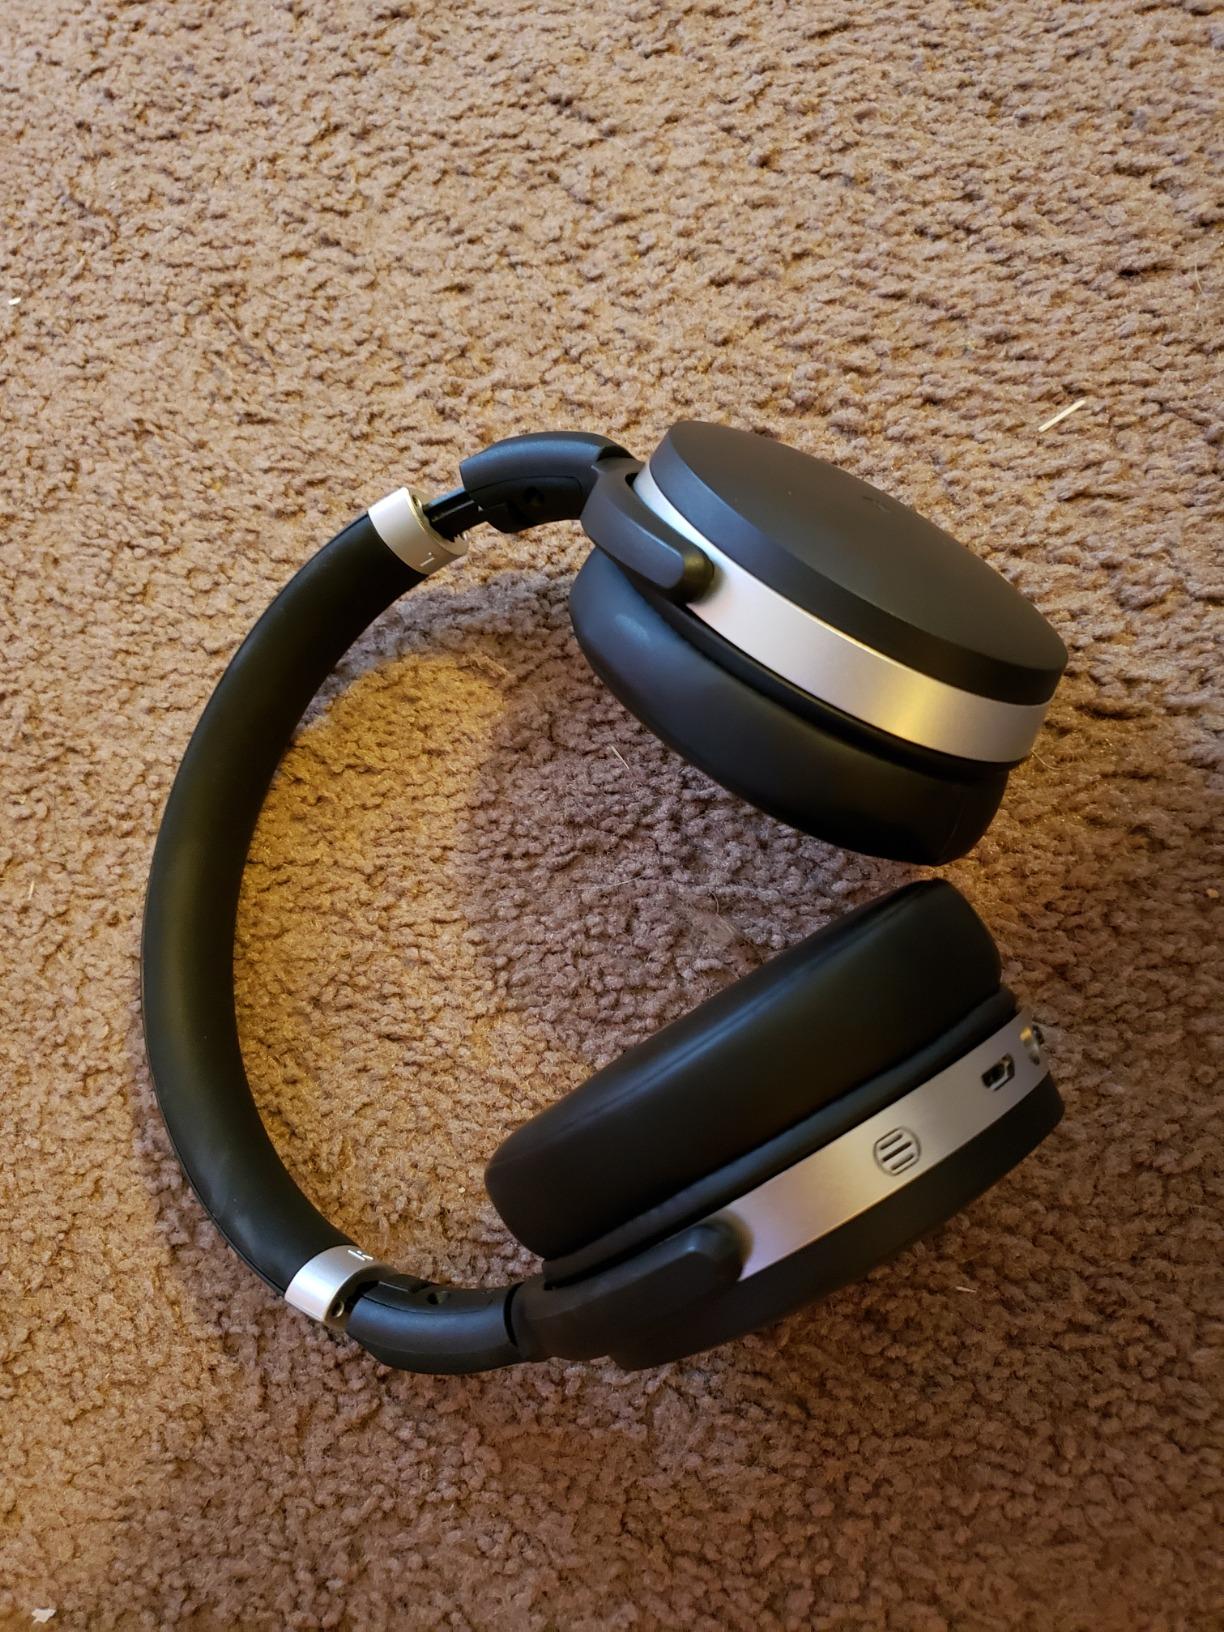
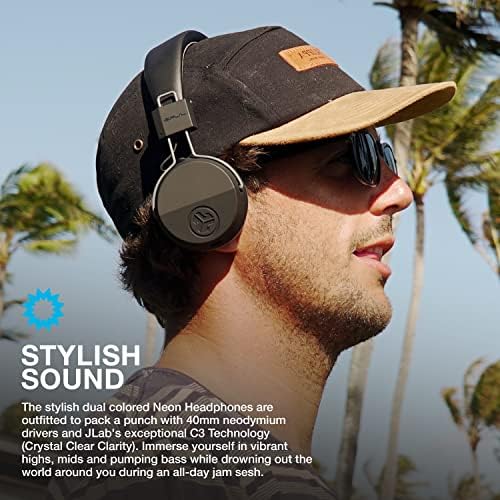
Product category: headphones
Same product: no